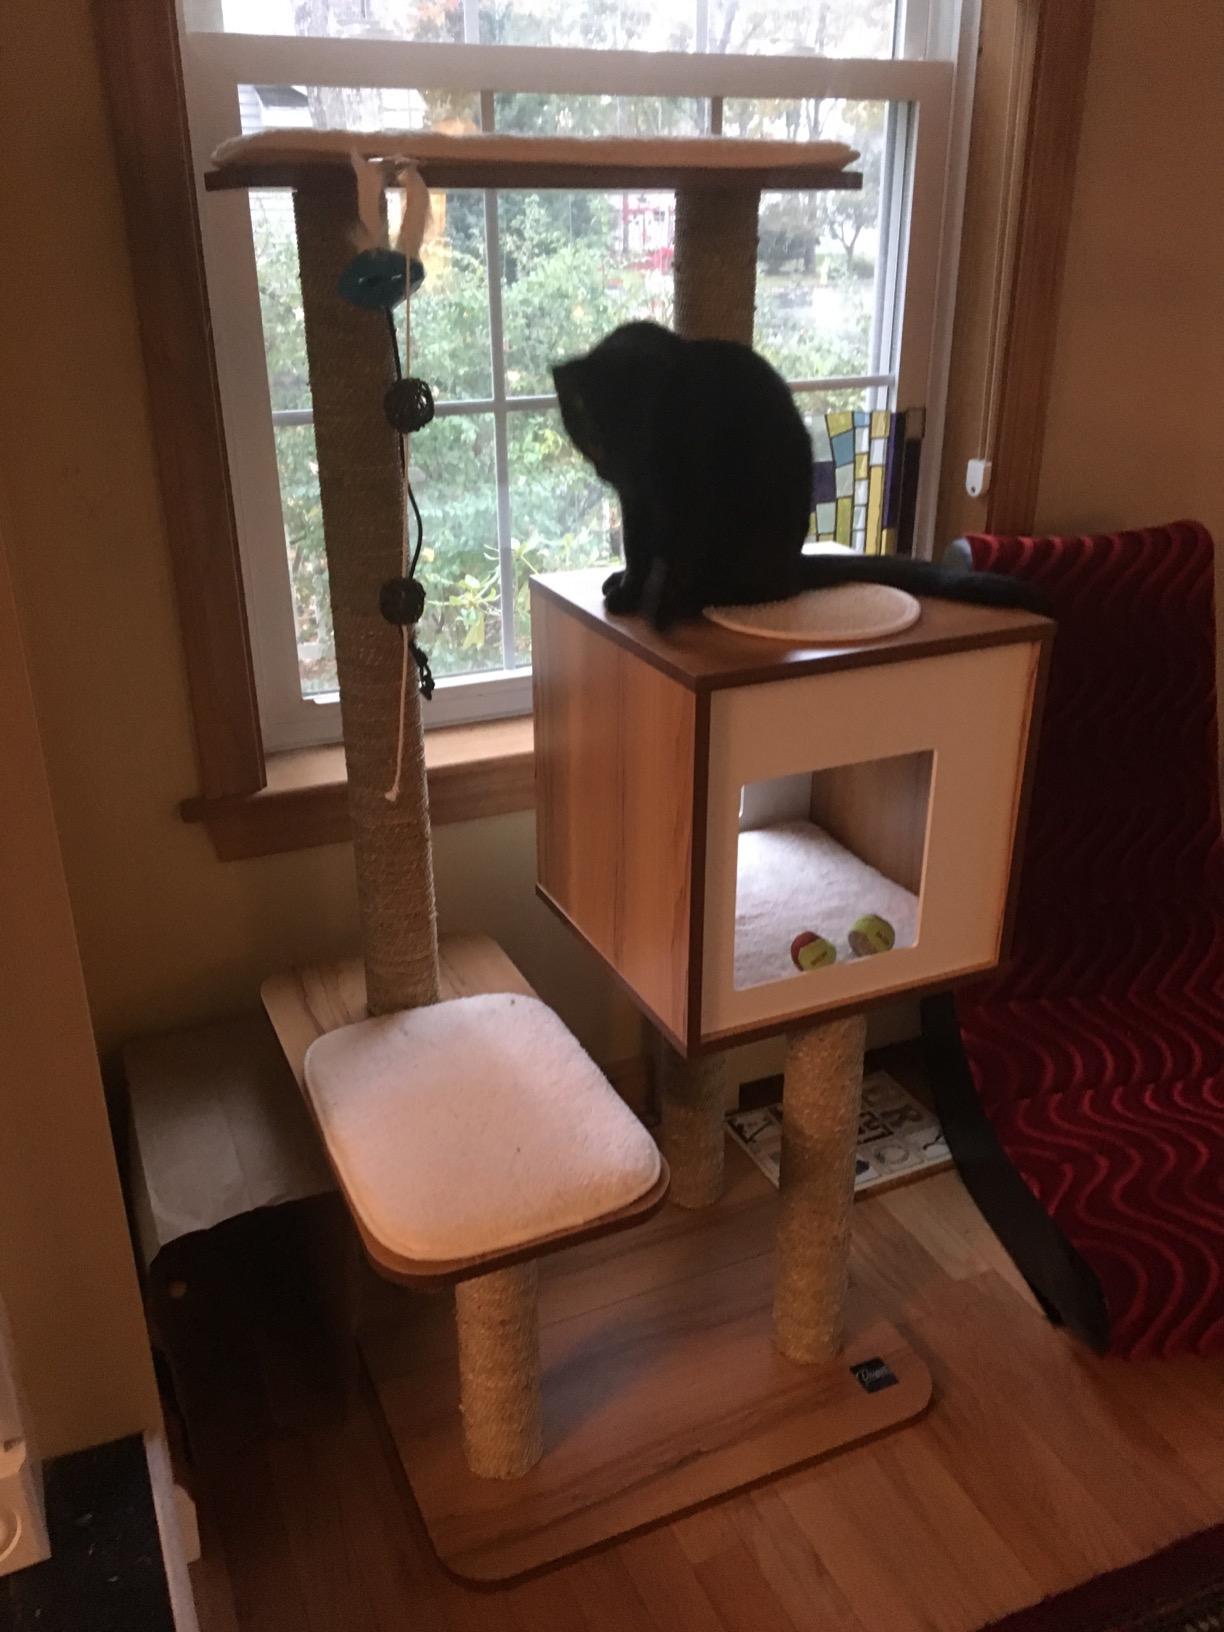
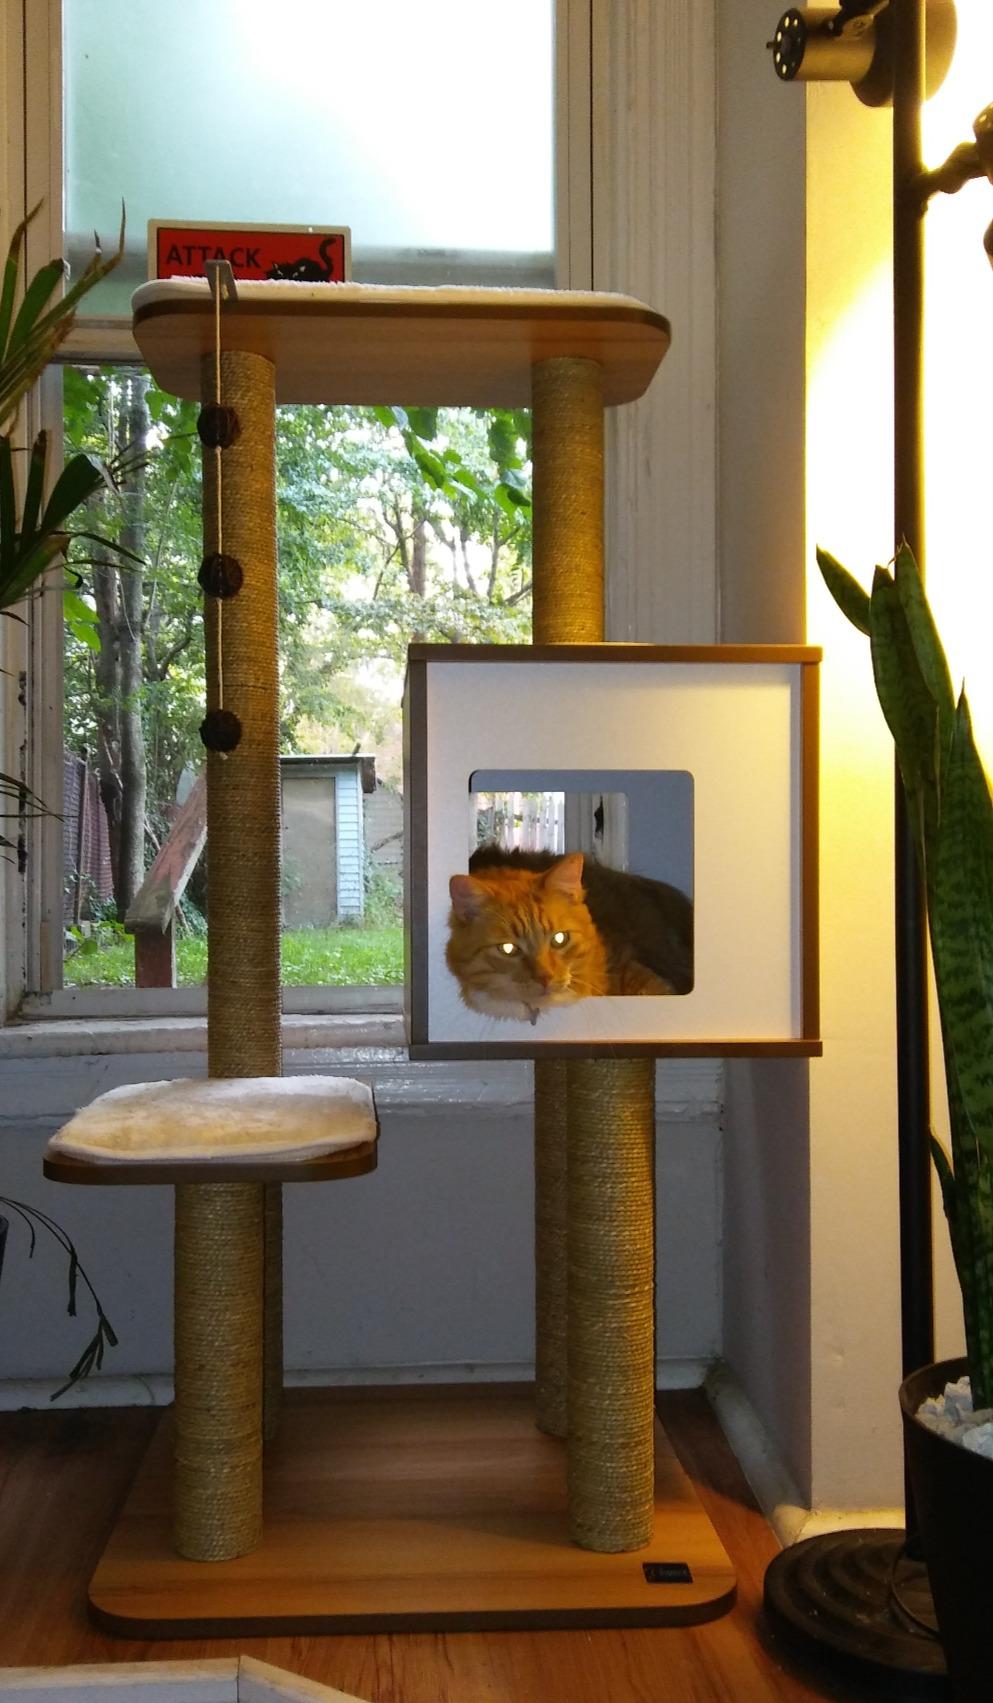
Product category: items_cat tree
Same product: yes